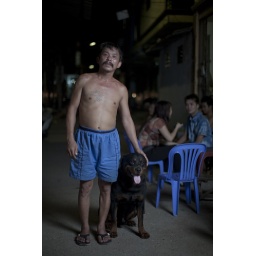
Man in blue shorts with black dog